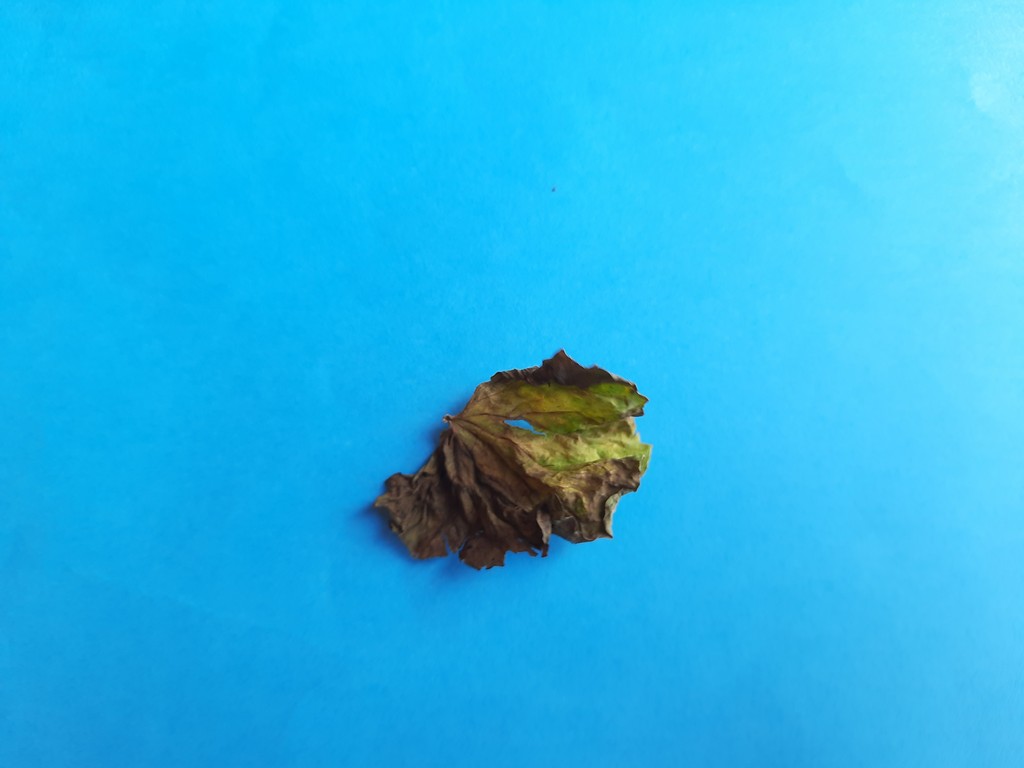
Label: Dried